Calcutta Football League

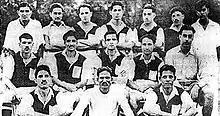

Even though the native clubs got more opportunities yet the British dominance continued till 1933. In 1934, Mohammedan won the title in their debut season and became the first native club to win CFL. The club went on to win the league six out of seven times from 1935 to 1941, with 1939 being the only exception when they did not participate and Mohun Bagan went away with their first league title that year.